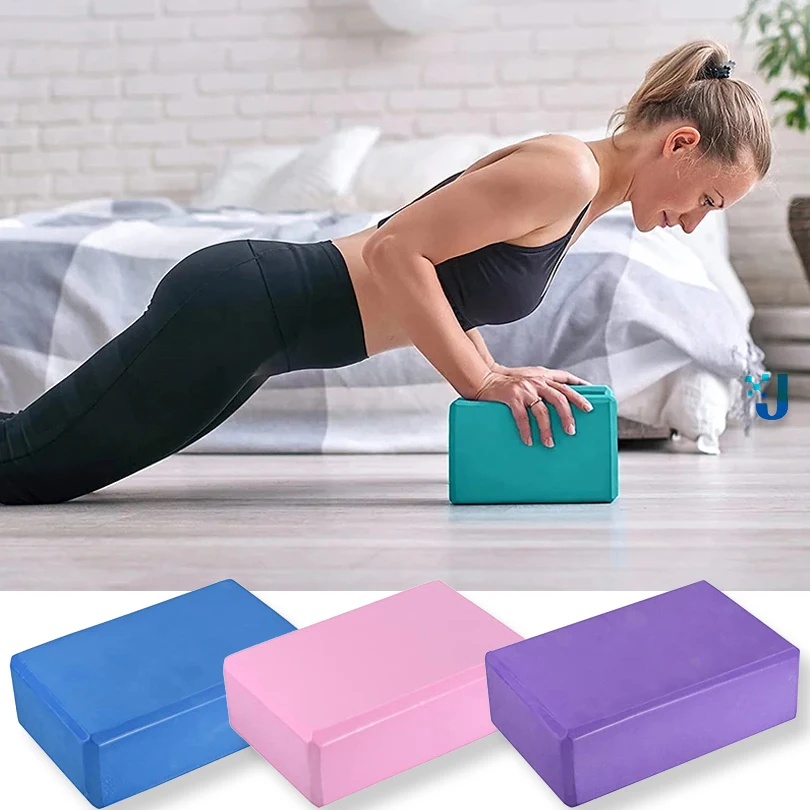
Yoga Blocks Building Cubes Pilates Bricks Sports Yoga Supplies Exercise Fitness Eva Reinforcement Mats Home Exercise Equipment
SPECIFICATIONS Brand Name : NoEnName_Null Origin : Mainland China Hign-concerned Chemical : None Choice : yes semi_Choice : yes
Brand: Vivacious Growth
Category: Sporting Goods > Fitness & General Exercise Equipment > Yoga & Pilates > Yoga & Pilates Blocks